Fairbanks, Houston

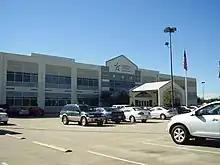
Lone Star College Fairbanks Center

Fairbanks is within the Cypress-Fairbanks Independent School District.